Joe Biden (The Onion)

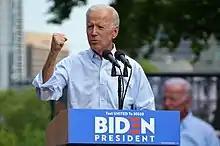
"The Onion" briefly revived its fanciful version of Biden , but subsequently took its satirical coverage of the candidate in a more critical and straightforward direction.

Shortly after Biden announced his 2020 presidential campaign in March 2019, the character briefly reemerged in a story titled "Biden Pulls Off Dusty Tarp Covering Old Campaign Motorcycle". Since then, "The Onion" abandoned its formerly warm, fanciful characterization of Biden. Its subsequent satirical coverage of the candidate has become more critical and direct. Recent articles have tended to focus on real-world developments in the presidential race, such as his frequent gaffes, and issues like public concern over Biden's age and mental acuity.